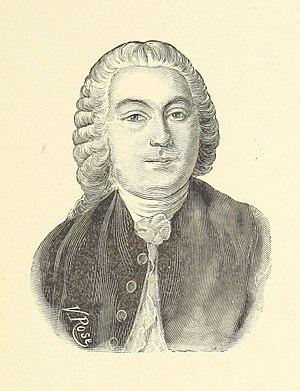
La rue d’Hauteville est une voie publique située dans le 10ᵉ arrondissement de Paris.